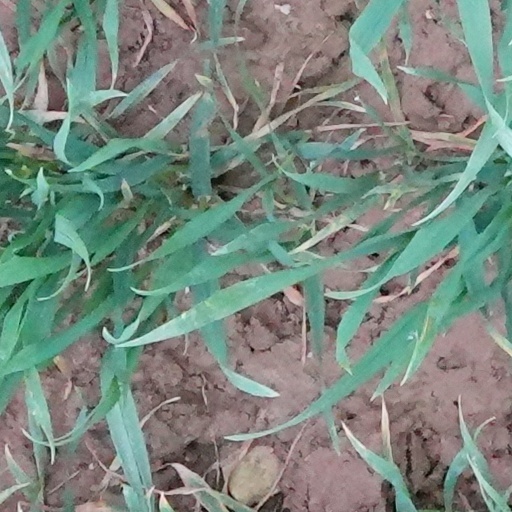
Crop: wheat